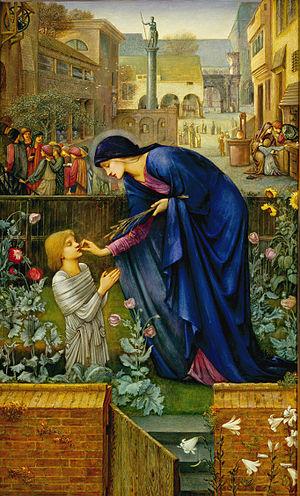
Le Conte de la Prieure suit le Conte du Marinier dans les Contes de Canterbury de Geoffrey Chaucer. En raison de la fragmentation des manuscrits, il est impossible de dire où il se situe dans la séquence originale, mais il est second dans le groupe B2, suivi par le Conte de Chaucer sur Sire Topaze. Le prologue du conte donne le nom de la prieure, Madame Églantine, et décrit son comportement impeccable à table et ses manières sensibles. C'est elle qui va raconter l'histoire d'un enfant tué en martyr par les Juifs, un thème courant dans la chrétienté médiévale. Bien plus tard, les critiques se focaliseront sur l'antisémitisme de ce conte.